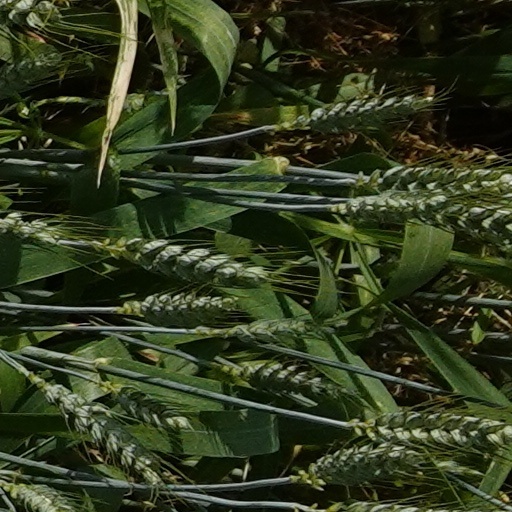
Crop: wheat